HMAS Sirius (O 266)

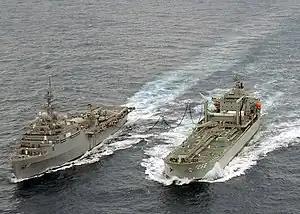
HMAS "Sirius" (right) refuelling in 2007

On the morning of 13 March 2009, "Sirius" was one of seventeen warships involved in a ceremonial fleet entry and fleet review in Sydney Harbour, the largest collection of RAN ships since the Australian Bicentenary in 1988. "Sirius" did not participate in the fleet entry, but was anchored in the harbour for the review.